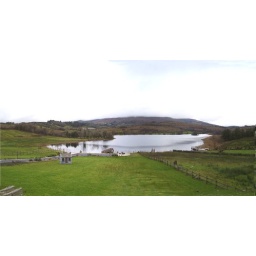
Small lake behind a rental house in NW Ireland - near Dowra, Co. Cavan